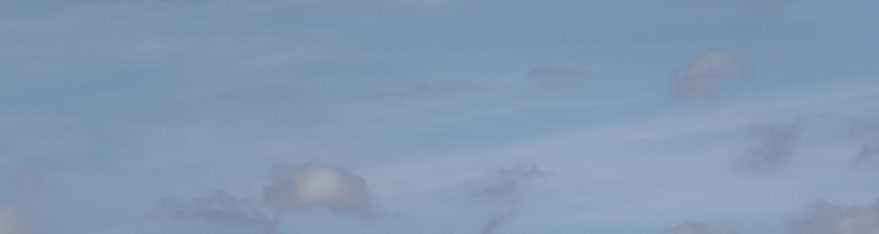
Cloud type: Cirrostratus